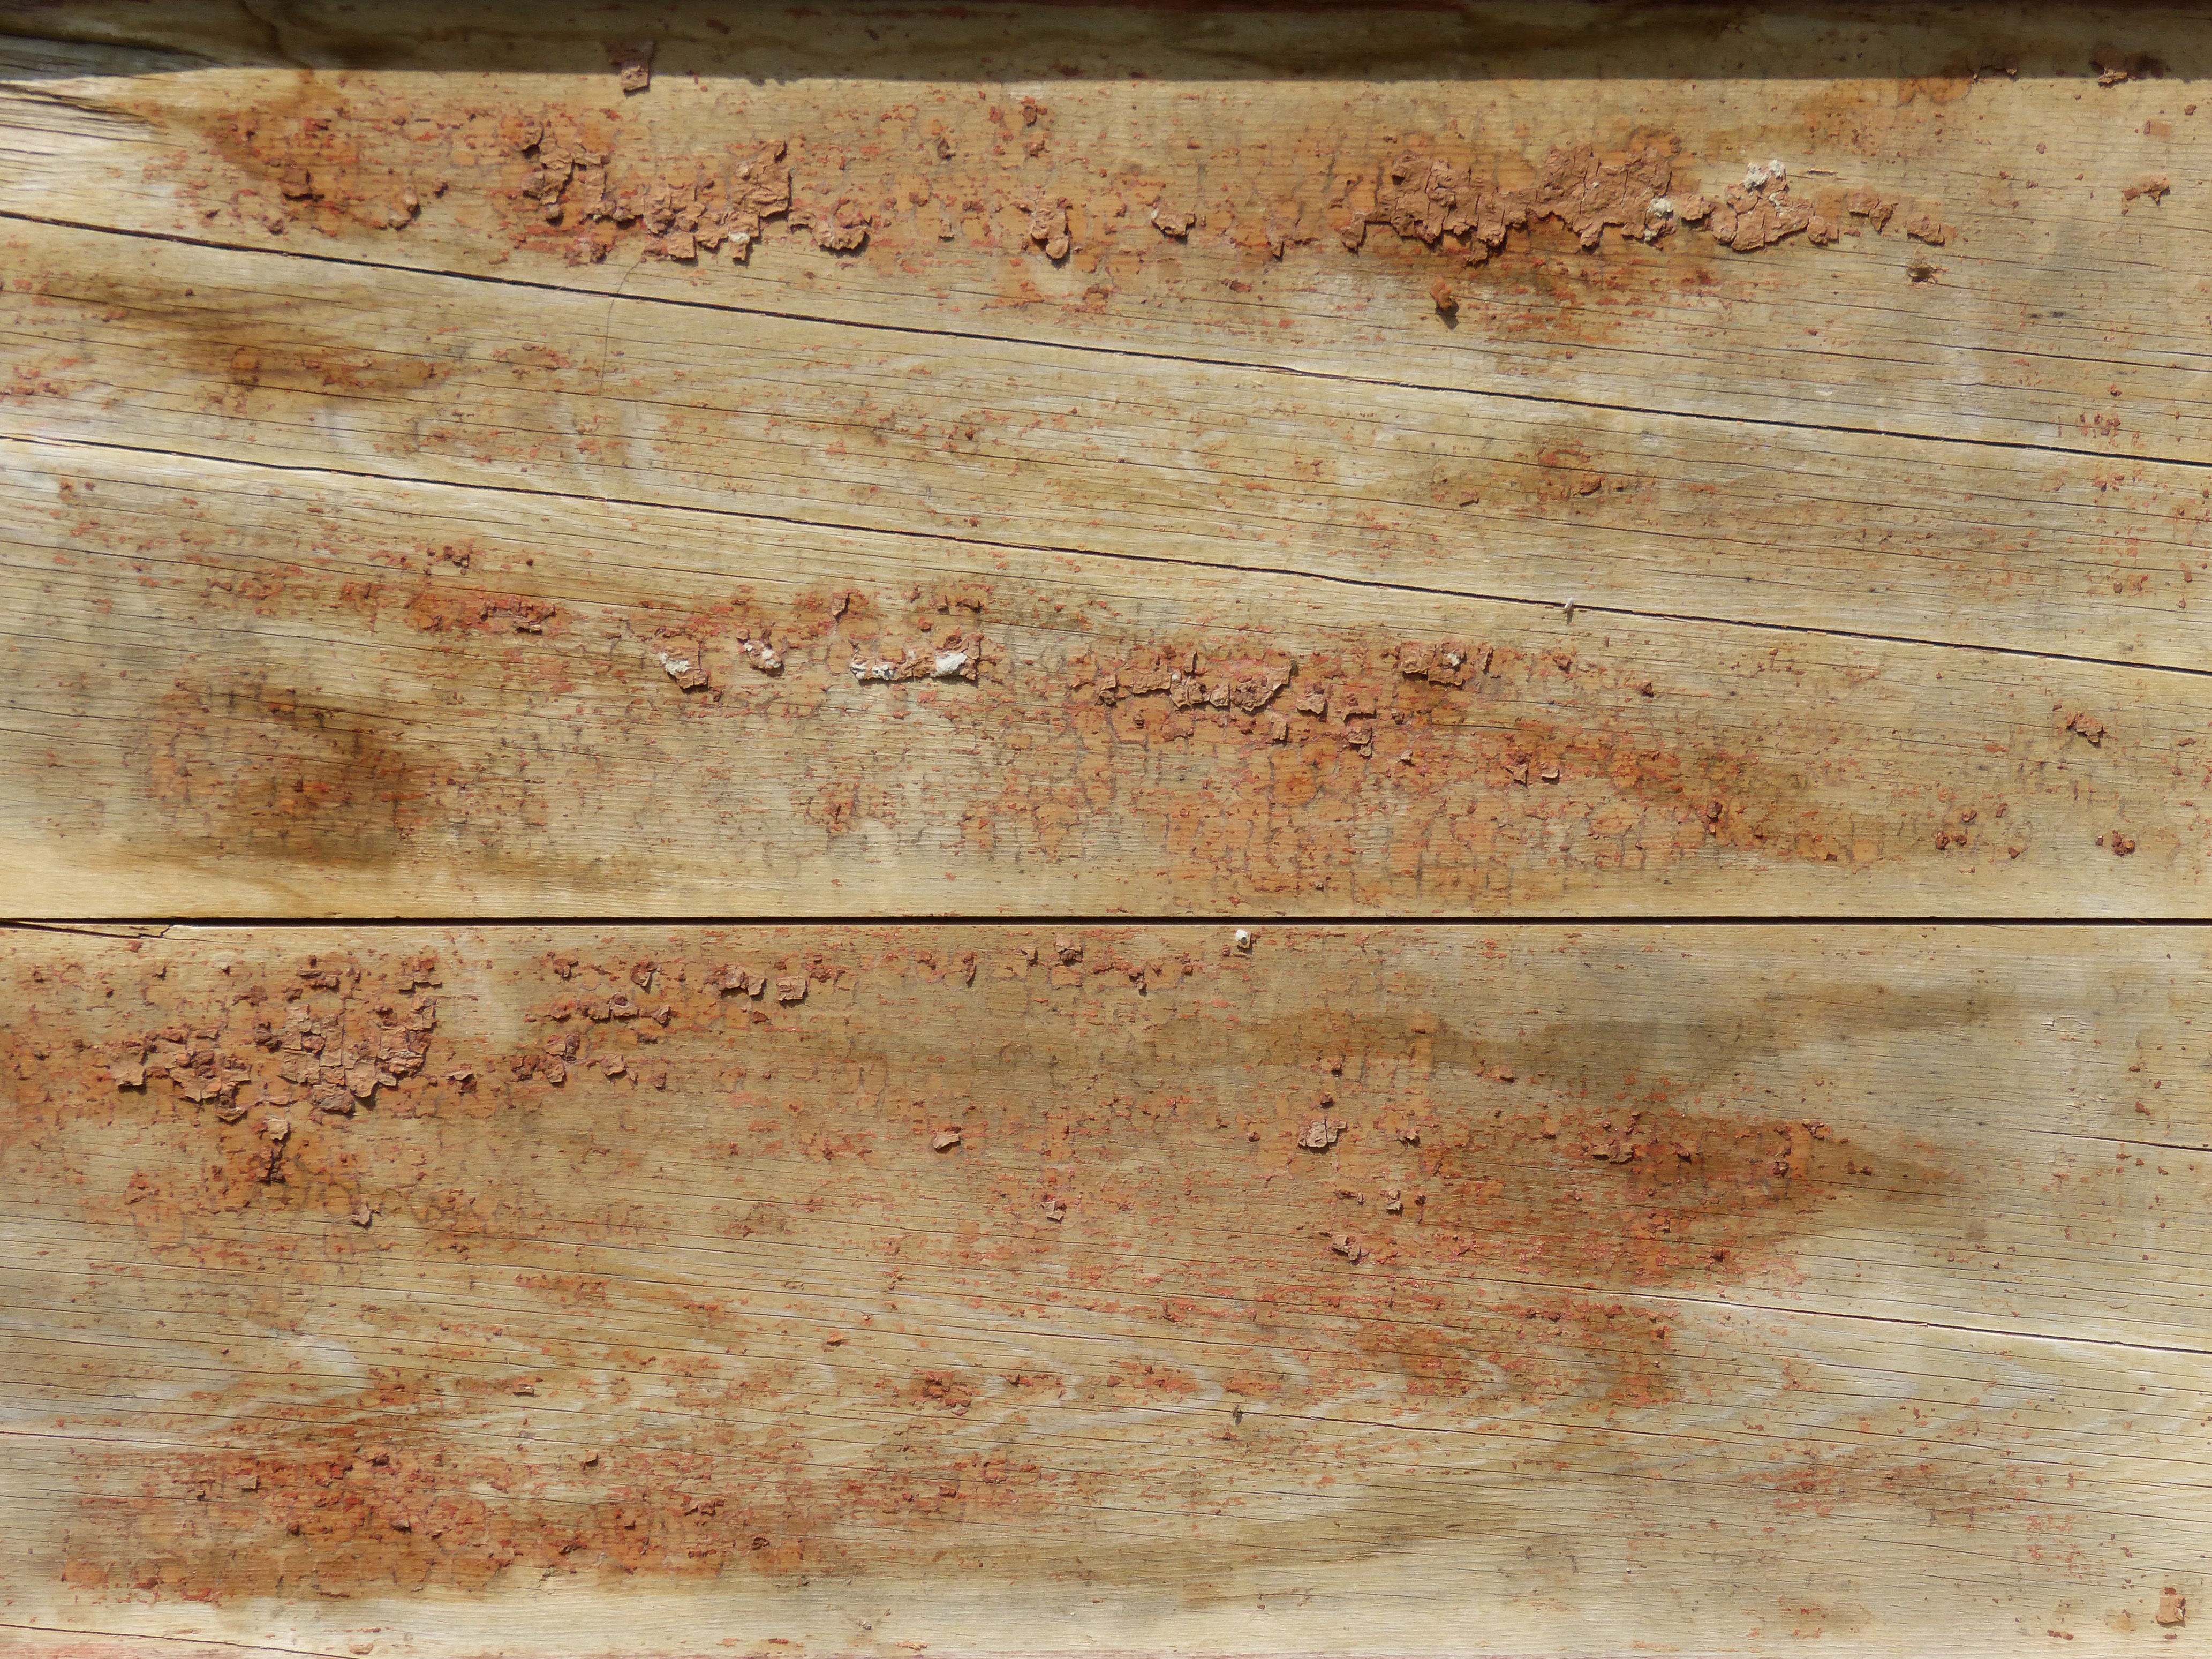
wood, texture, floor, old, tile, material, peeling paint, background, hardwood, weathered wood, flooring, plywood, tousled, worn texture, wood flooring, laminate flooring, wood stain